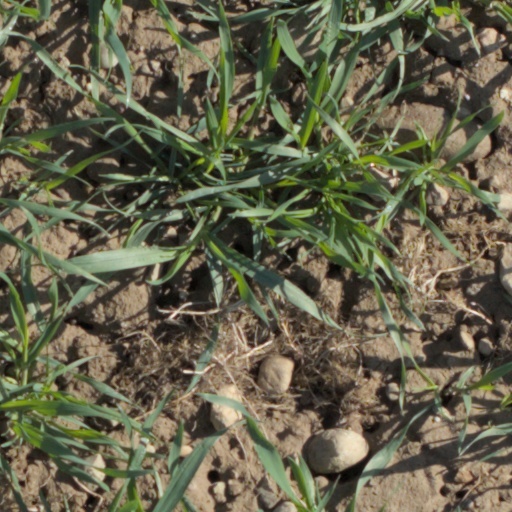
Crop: wheat